Jawn

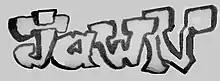
The word Jawn in graffiti style text

Jawn is a slang term local to Philadelphia and, by extension, the Delaware Valley that may refer to a thing, place, person, or event, substituting for a specific word/name. Jawn is a context-dependent substitute noun; a noun that substitutes for other nouns. Jawn can be singular or plural. Examples include: "These jawns are expensive!", "Pass me that jawn.", "Slow it down, jawn.", "That new jawn.", "This jawn is packed.".